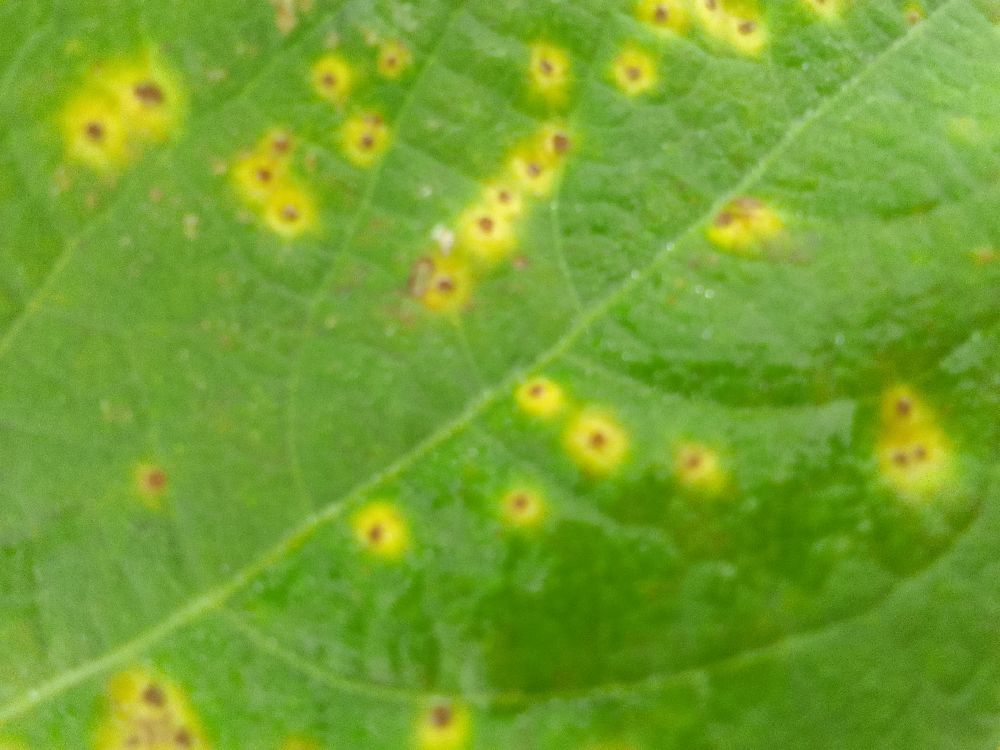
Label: rust